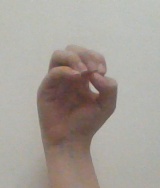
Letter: ha